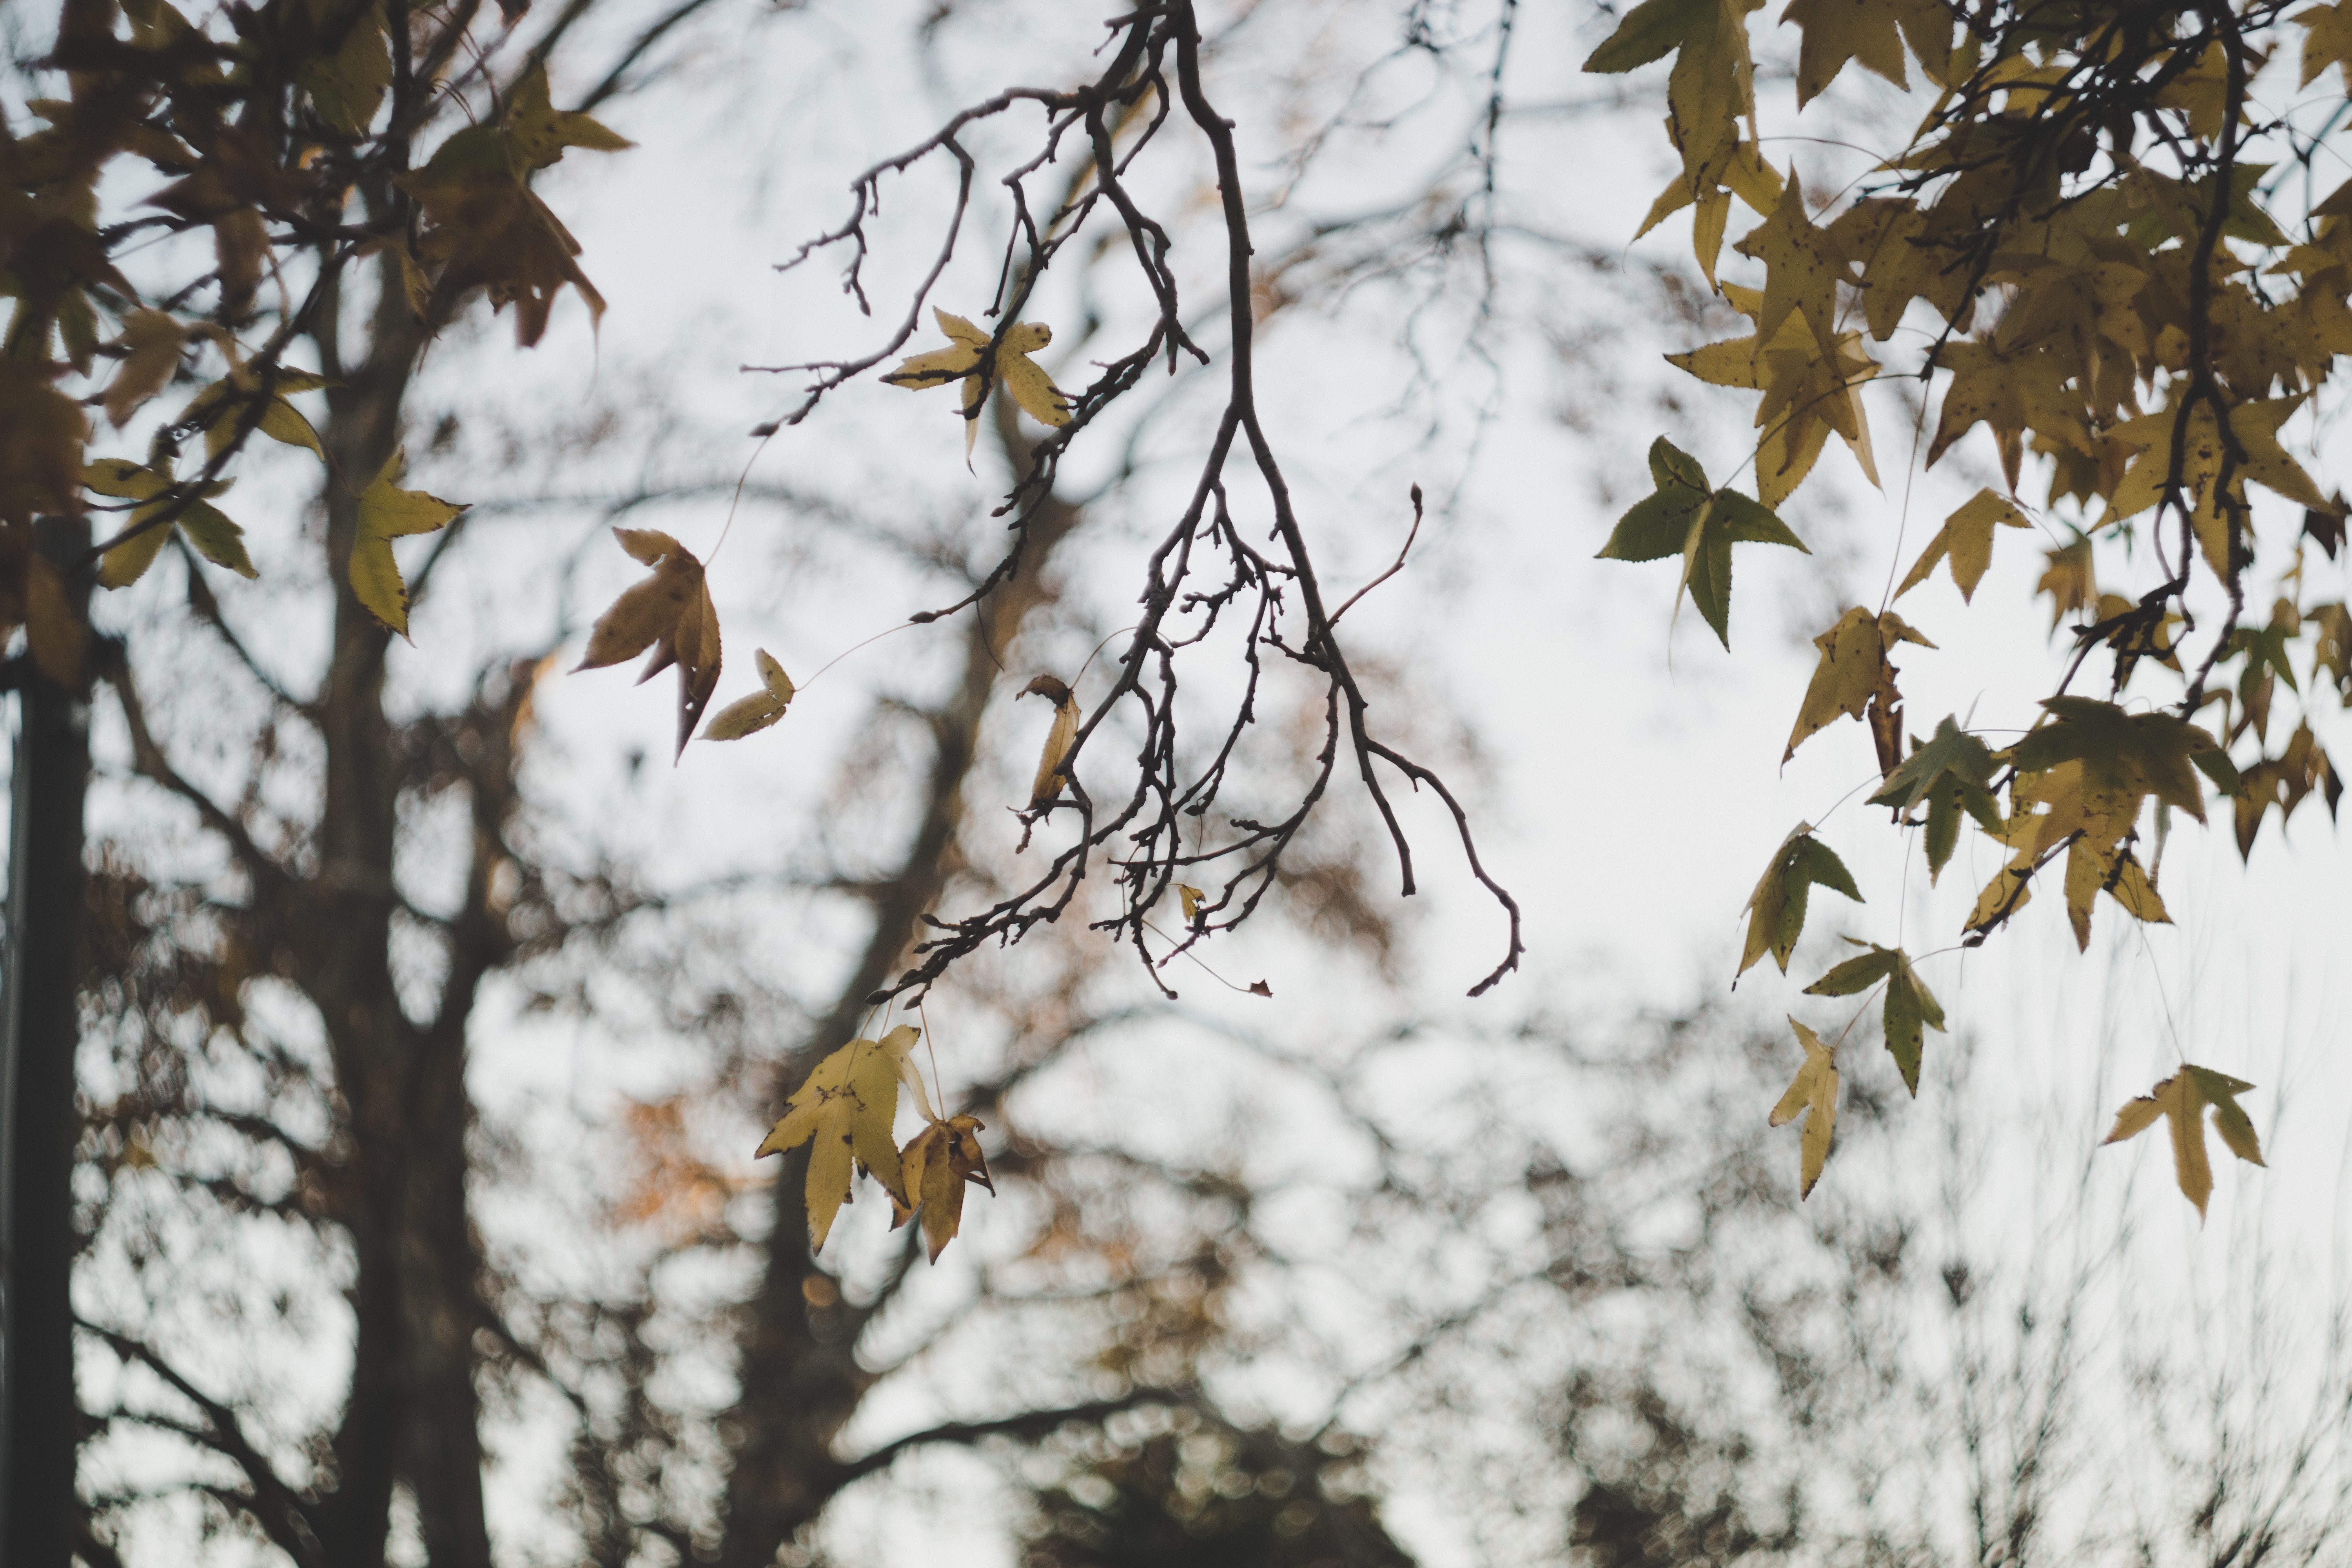
tree, nature, branch, blossom, snow, winter, plant, sunlight, leaf, flower, spring, autumn, weather, season, twig, woody plant